Apple keyboards

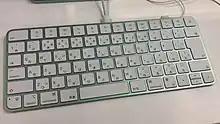
A green Magic Keyboard (A2450), bundled with the green M1 iMac

To serve the functionality of the Macintosh operating systems (and because of historical differences), the Apple Keyboard's layout differs somewhat from that of the ubiquitous IBM PC keyboard, mainly in its modifier and special keys. Some of these keys have unique symbols defined in the Unicode block Miscellaneous Technical. Features different from other keyboards include: